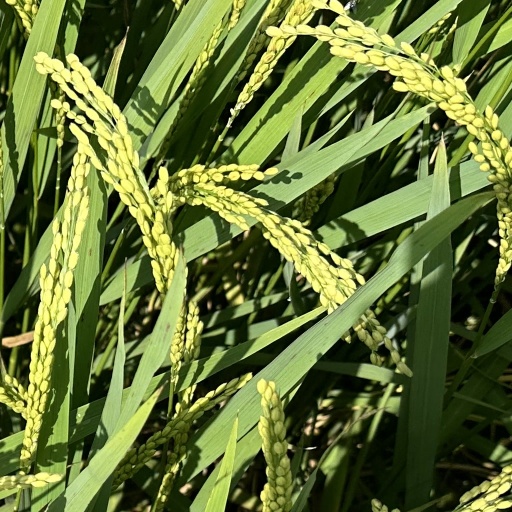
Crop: rice